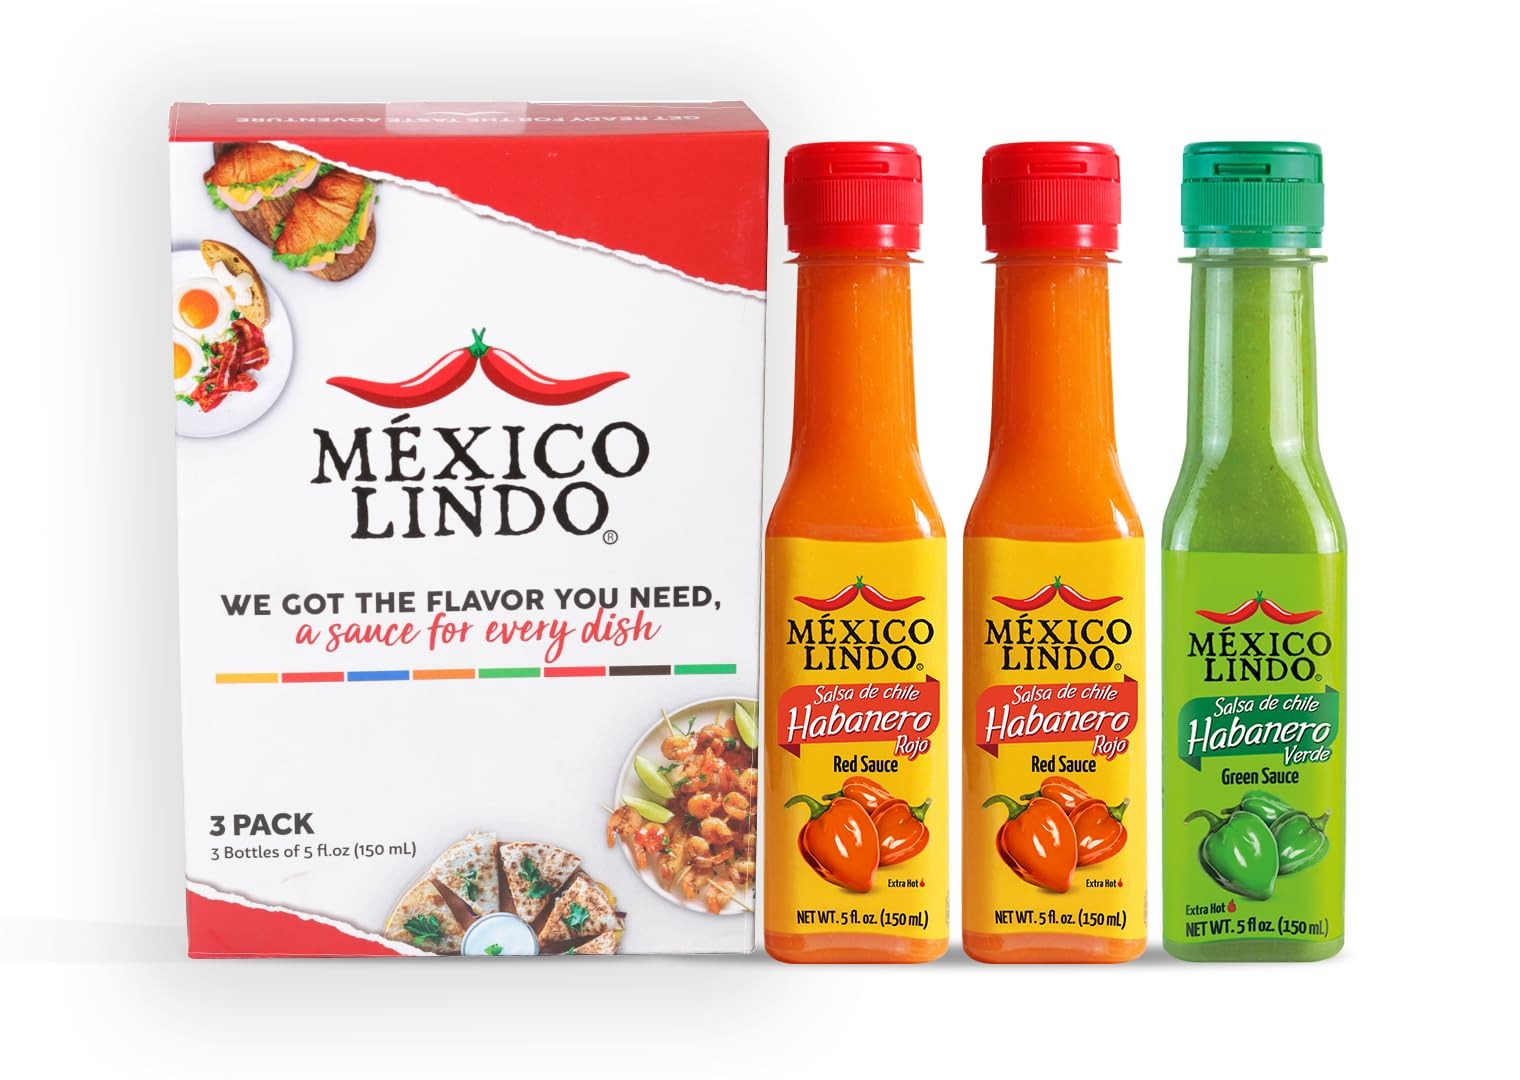
Item Name: Mexico Lindo Hot Sauce Variety Pack | Includes Two Red Habanero & One Green Habanero Hot Sauces | 5 Fl Oz Bottles (Pack of 3)
Bullet Point 1: VARIETY PACK: Includes two 5 ounce BPA-free plastic bottles of Red Habanero and one 5 ounce bottle of Green Habanero
Bullet Point 2: RED HABANERO: At a Scoville unit level of 78,200, our Red Habanero is sure to make your mouth water
Bullet Point 3: GREEN HABANERO: At a Scoville unit level of 75,900, our Green Habanero is sure to make your mouth water
Bullet Point 4: HABANERO SAUCE: Our real Green & Red Habanero is made to accompany a variety of dishes. A must-have for your dining table
Bullet Point 5: TRADITIONAL: Mexican peppers mixed the way Mexicans have done it for generations. Blends perfectly with tacos, burritos, eggs, chili, or chips
Value: 15.0
Unit: Ounce

Price: 19.375